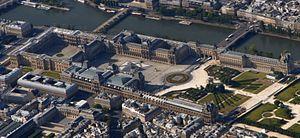
La Société nationale des antiquaires de France est une association et une société historique et archéologique fondée en 1804 sous le nom d’Académie celtique. Elle a son siège au Musée du Louvre, au pavillon Mollien.
Le palais du Louvre est un ancien palais royal situé dans le 1ᵉʳ arrondissement de Paris sur la rive droite de la Seine, entre le jardin des Tuileries et l'église Saint-Germain-l'Auxerrois. S'étendant sur une surface bâtie de plus de 135 000 m², le palais du Louvre est le plus grand palais européen, et le second plus grand bâtiment du continent après le Marché aux fleurs d'Aalsmeer. Il abrite aujourd'hui le musée du Louvre.